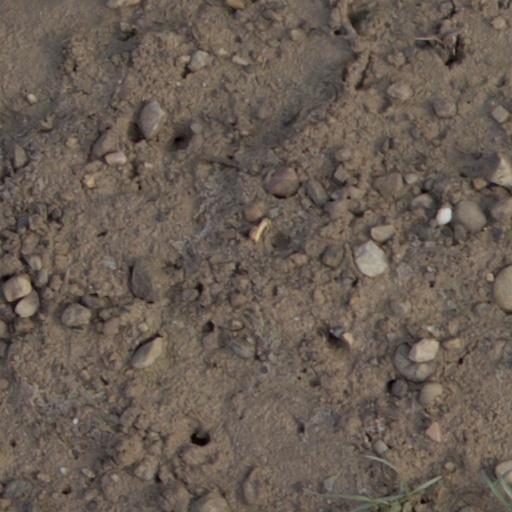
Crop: wheat